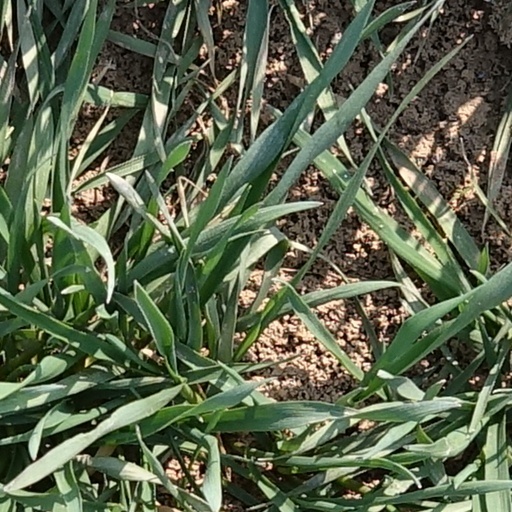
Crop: wheat